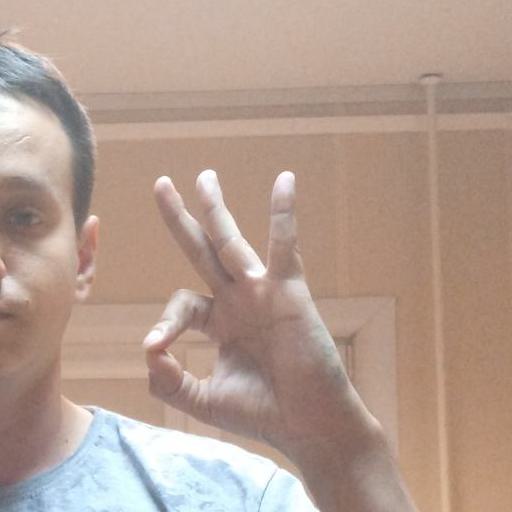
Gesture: ok